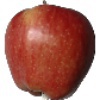
Label: Apple Red 1